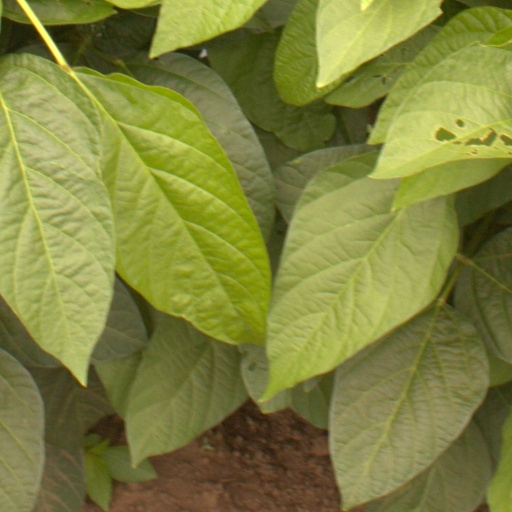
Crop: soybean